William Flintoft

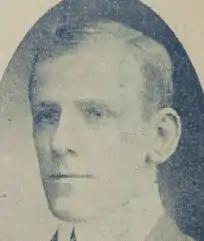

William Morris Musson Flintoft (20 March 1889 – 3 May 1951) was an Australian rules football player with the Melbourne Football Club and the St Kilda Football Club in the Victorian Football League (VFL). He played Victorian Premier Cricket for the Melbourne Cricket Club. Flintoft also served in the First Australian Imperial Force in World War I. In later life Flintoft was Mayor of Prahran, on the Committee of the Melbourne Cricket Club, and on the Board of the Melbourne Football Club, serving as president of the latter for three years.